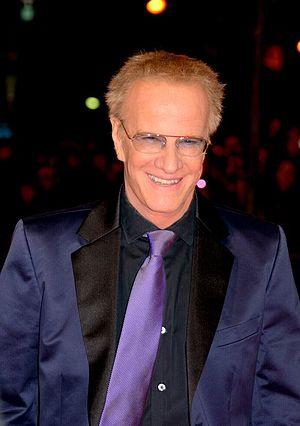
Christophe Lambert à la cérémonie des César
Christophe Lambert, né le 29 mars 1957 à Great Neck, dans l'État de New York, est un acteur et producteur de cinéma franco-américain. Dans les pays non francophones, il est connu sous le nom de Christopher Lambert.